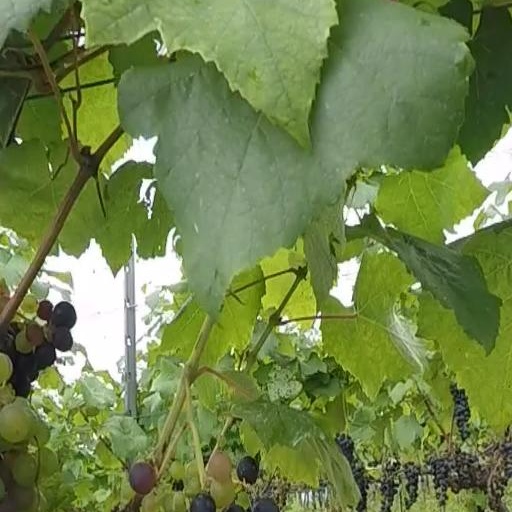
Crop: grape